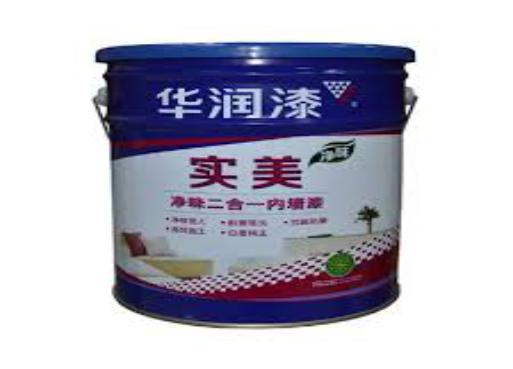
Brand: huarun
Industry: Others